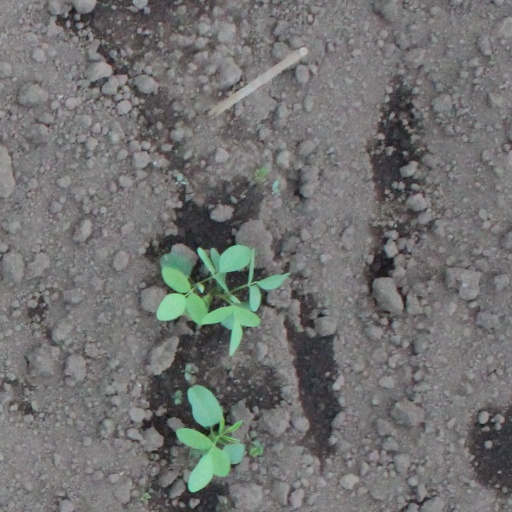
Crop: soybean